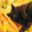
Label: cat